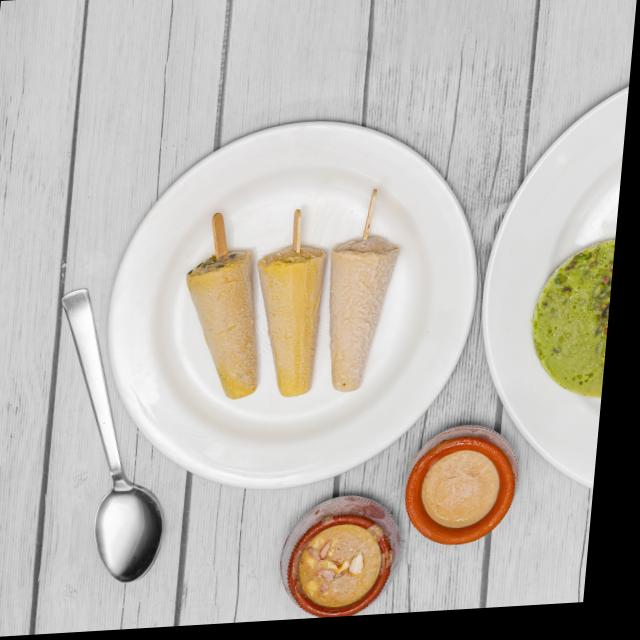
Dish: kulfi